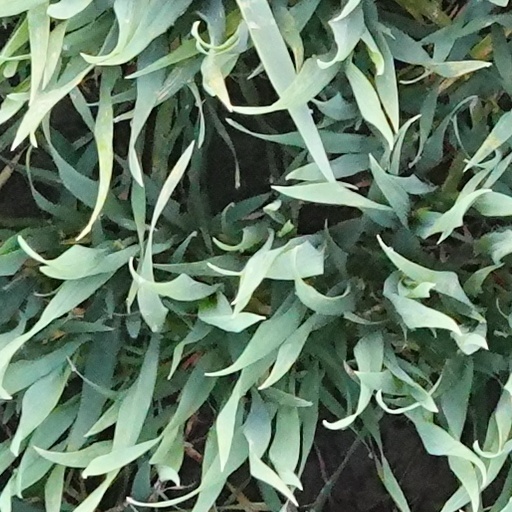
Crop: wheat